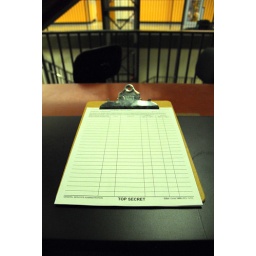
One of the clipboards that was sitting on the desk in the EB Lobby.